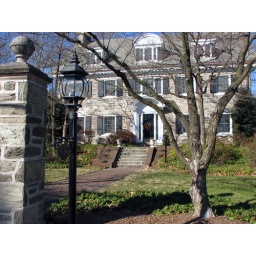
Beautiful stone house at 850 S. Main Street in Phoenixville, PA.